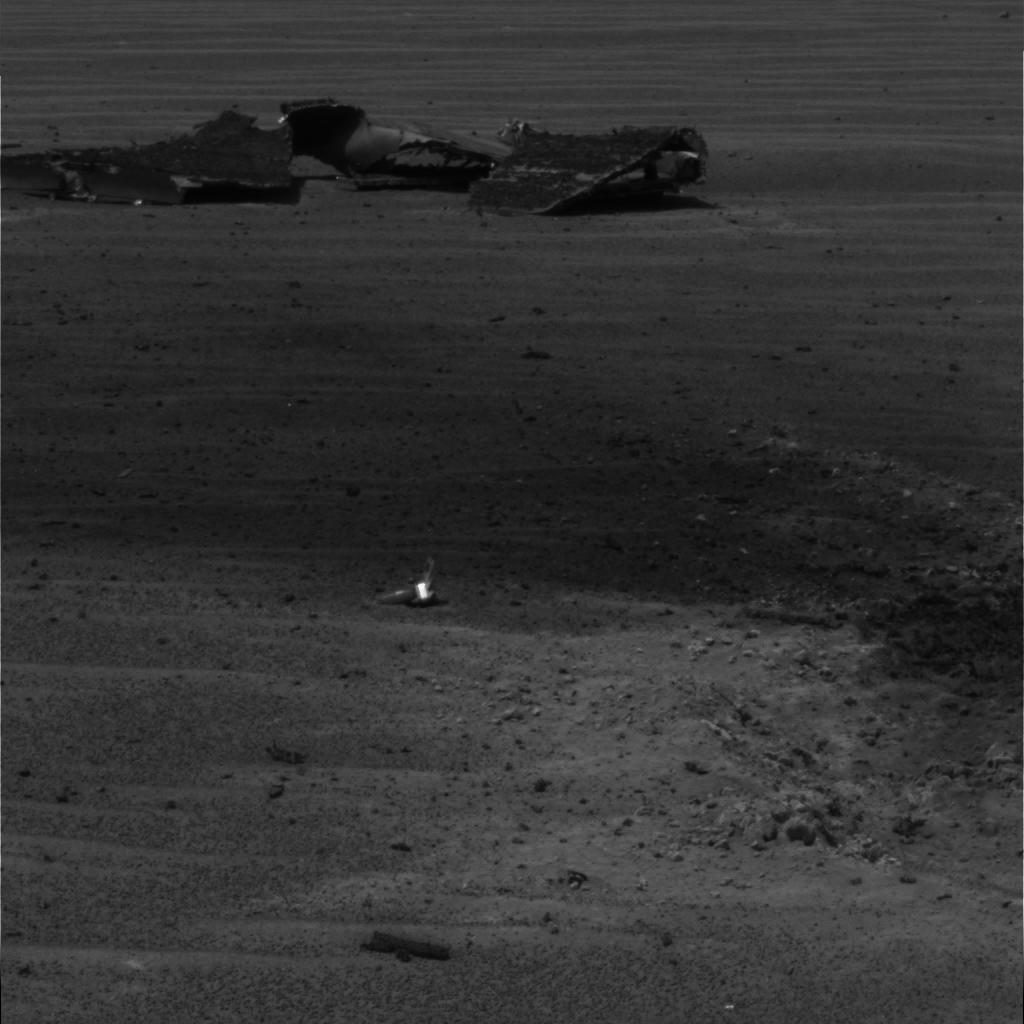
Surface features visible: Other Hardware, Rocks (Misc), Dunes/Ripples, Soil, Spherules, Nearby Surface, Rover Parts